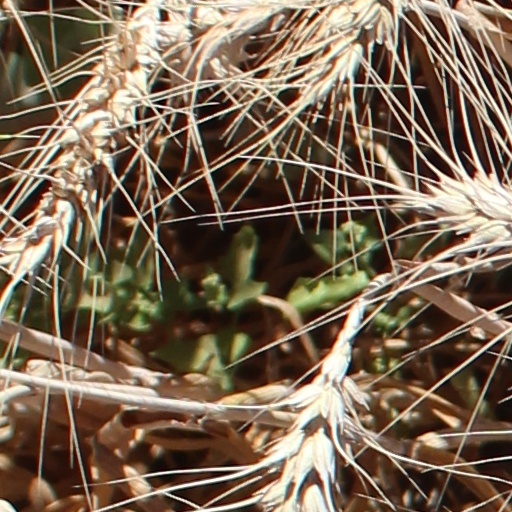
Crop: wheat